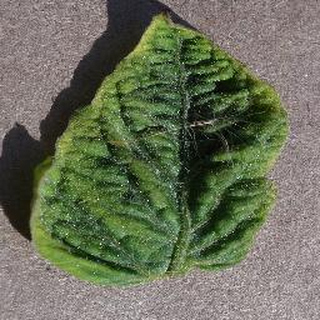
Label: tomato_yellow_leaf_curl_virus